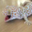
Label: lizard